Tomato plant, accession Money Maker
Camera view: vertical (180 deg); turntable rotation: 330 degrees
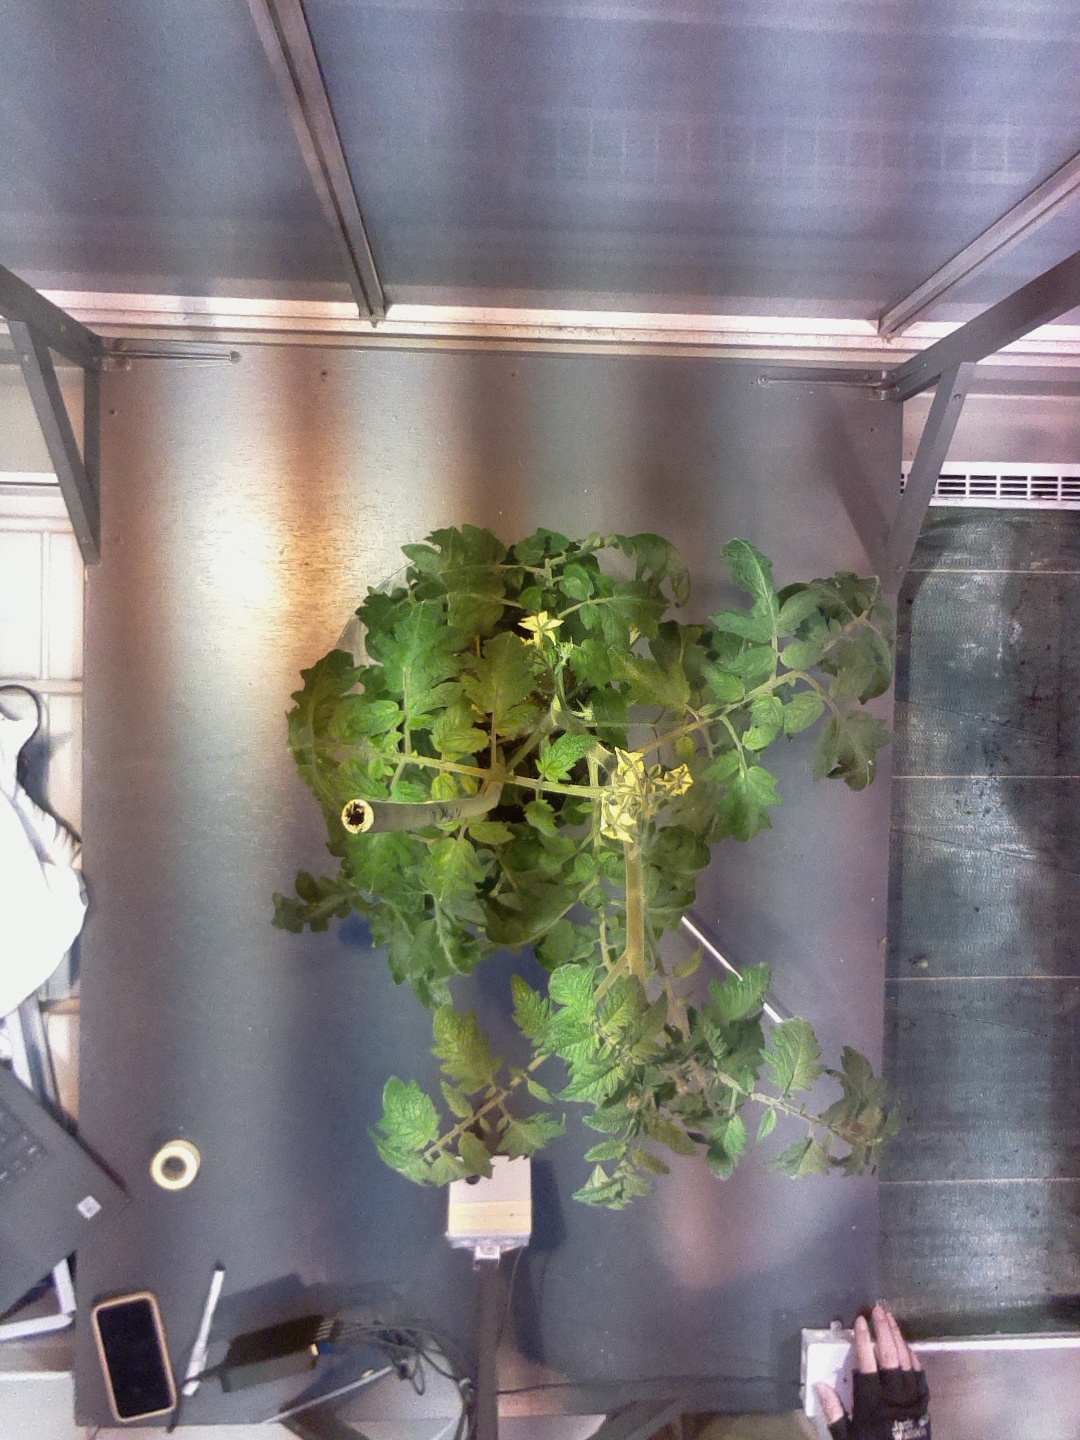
BBCH growth stage 68: Full flowering, 80%-90% of flowers open, more petals falling